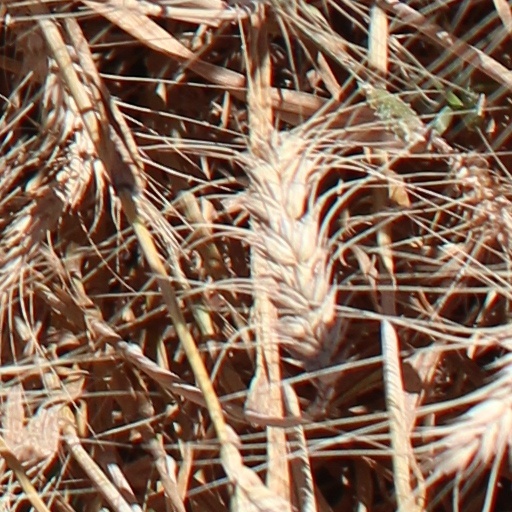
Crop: wheat